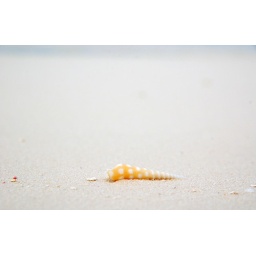
One shell laying on the coral beach with the coral blue ocean in the horizon.